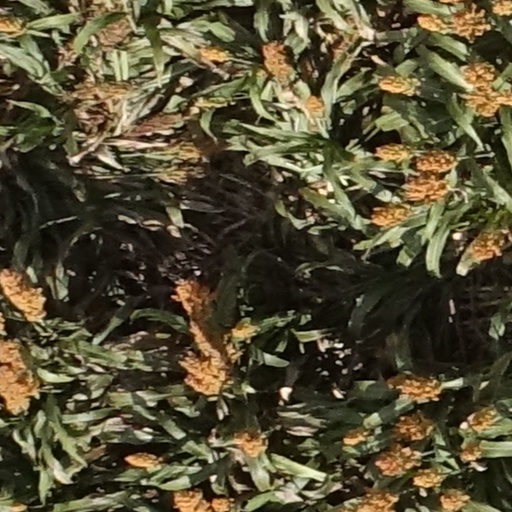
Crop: sorghum